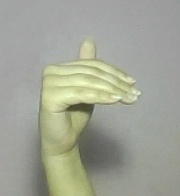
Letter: khaa